James Garrard

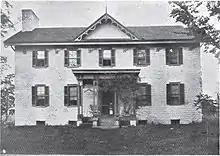
Mount Lebanon, Garrard's Bourbon County estate

Following the revolution, Garrard faced the dual challenges of a growing family and depleted personal wealth. Acting on favorable reports from his former neighbor, John Edwards, Garrard and Samuel Grant headed west into the recently created Kentucky County. By virtue of his military service, Garrard was entitled to claim any vacant land he surveyed and recorded at the state land office. Beginning in early 1783, Garrard made claims for family and friends, as well as for himself. Later in 1783, he moved his family to the land he had surveyed in Fayette County, which had been created from Kentucky County since his last visit to the region. Three years later, he employed John Metcalfe, a noted stonemason and older half-brother of future Kentucky Governor Thomas Metcalfe, to build his estate, Mount Lebanon, on the Stoner Fork of the Licking River. There, he engaged in agriculture, opened a grist mill and a lumber mill, and distilled whiskey. In 1784, he enlisted in the Fayette County militia.